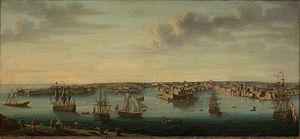
Le port de La Valette vers 1750. Ile de Malte. Méditerranée.
L’esclavage à Malte est une pratique qui remonte à l'Antiquité, et qui perdure au Moyen Âge, comme dans tout le pourtour de la mer Méditerranée. L'apogée du système sera pourtant atteint plus tard, sous la domination de l'ordre de Saint-Jean de Jérusalem à Malte, où l'esclavage prend des proportions jamais atteintes, principalement pour fournir la chiourme des galères de l'Ordre mais aussi d'autres pays chrétiens. La guerre de course, véritable colonne vertébrale du système économico-militaire des Hospitaliers, entretient le phénomène, d'une part à cause de la nécessité d'utiliser des esclaves pour la flotte militaire, et d'autre part avec l'afflux de captifs musulmans quand les combats sont victorieux. Malte deviendra ainsi une véritable plaque tournante du marché des esclaves de l'Europe chrétienne. L'esclavage sera aboli à Malte par Bonaparte lors de son invasion de l'archipel maltais en 1798.
La Couronne Ottomane est un navire amiral ottoman, capturé par ses esclaves chrétiens en 1760 qui se réfugient à Malte. Cet épisode crée un indicent diplomatique entre la Porte, la France et l'ordre de Saint-Jean de Jérusalem qui se résout par le rachat du navire par la France à L'Ordre, avant sa restitution à Constantinople.
Le complot du Bacha à Malte en 1749 est un vaste complot fomenté par le Bacha de Rhodes visant à soulever les esclaves musulmans et prendre le pouvoir dans l'île de Malte. Il aurait pu réussir sans un concours de circonstance rendant l’histoire digne d'un roman d'aventures. La conjuration a été largement racontée et commentée à l'époque ; la Bibliothèque nationale de Malte en conserve six récits en italien, un en portugais, un autre en français et deux discours. Le récit le plus proche des évènements a été publié la même année par un acteur de l'histoire, le chevalier Paul-Antoine de Viguier.
La Révolte des prêtres est une tentative de coup d'État déclenchée le 8 septembre 1775 cherchant à renverser les dirigeants des Hospitaliers. Cette tentative fut rapidement maîtrisée par le pouvoir en place. Elle s'inscrit dans le déclin de l'ordre de Saint-Jean de Jérusalem à Malte, précédant d'environ 20 ans leur expulsion de l'île par Bonaparte. C'est aussi une des premières tentatives d'indépendance nationale maltaise.